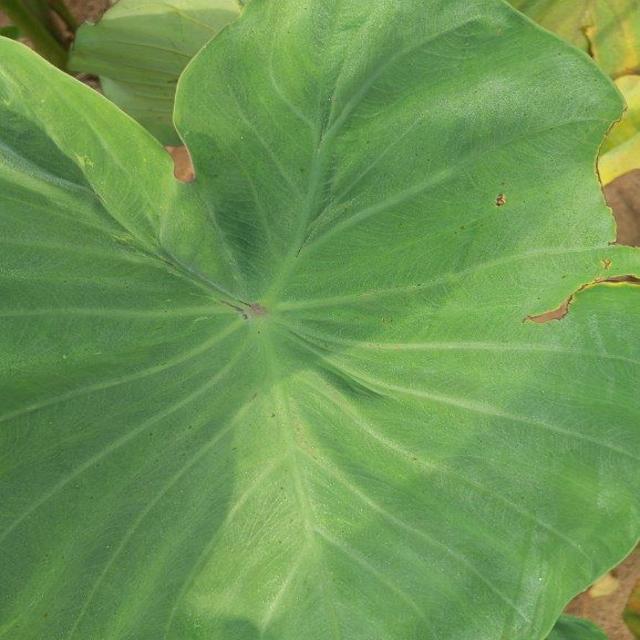
Label: Healthy